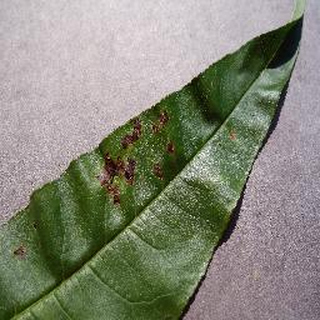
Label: peach_bacterial_spot